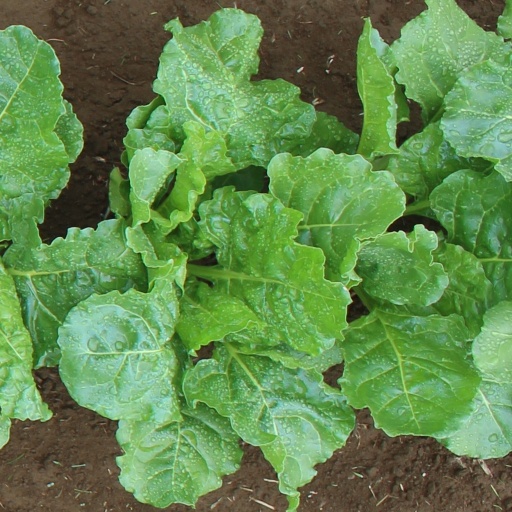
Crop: sugar beet